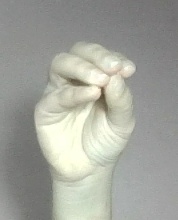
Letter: ha